Nanovirus

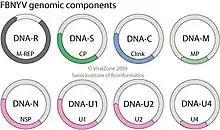
Genome map of species Faba bean necrotic yellows virus (FBNYV) showing 8 segments.

Virions in the genus "Nanovirus" are non-enveloped, with icosahedral and round geometries, and T=1 symmetry. The diameter is around 18-19 nm.